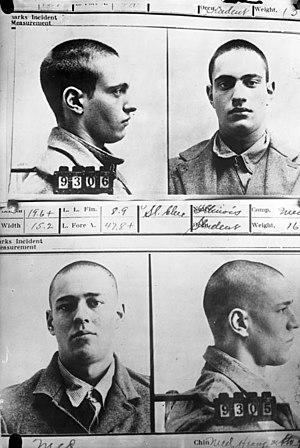
Nathan Leopold et Richard Loeb, originaires de Chicago, sont des étudiants américains en droit, arrêtés et condamnés à l'âge de 19 et 18 ans pour l'enlèvement et le meurtre de Bobby Franks, un adolescent de 14 ans.